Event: Nepal Earthquake
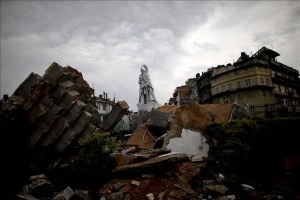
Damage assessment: damage